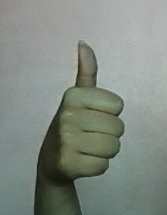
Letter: aleff